Beacon Hill Academy, Dudley

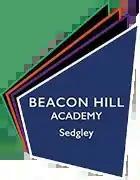
Logo of the school

Beacon Hill Academy, formerly known as The High Arcal School, is a secondary school in the Sedgley area of Dudley, in the English West Midlands. Originally opened as a grammar school in 1961, the school became a comprehensive in 1975. It adopted its current name in September 2018, after joining the Dudley Academies Trust.